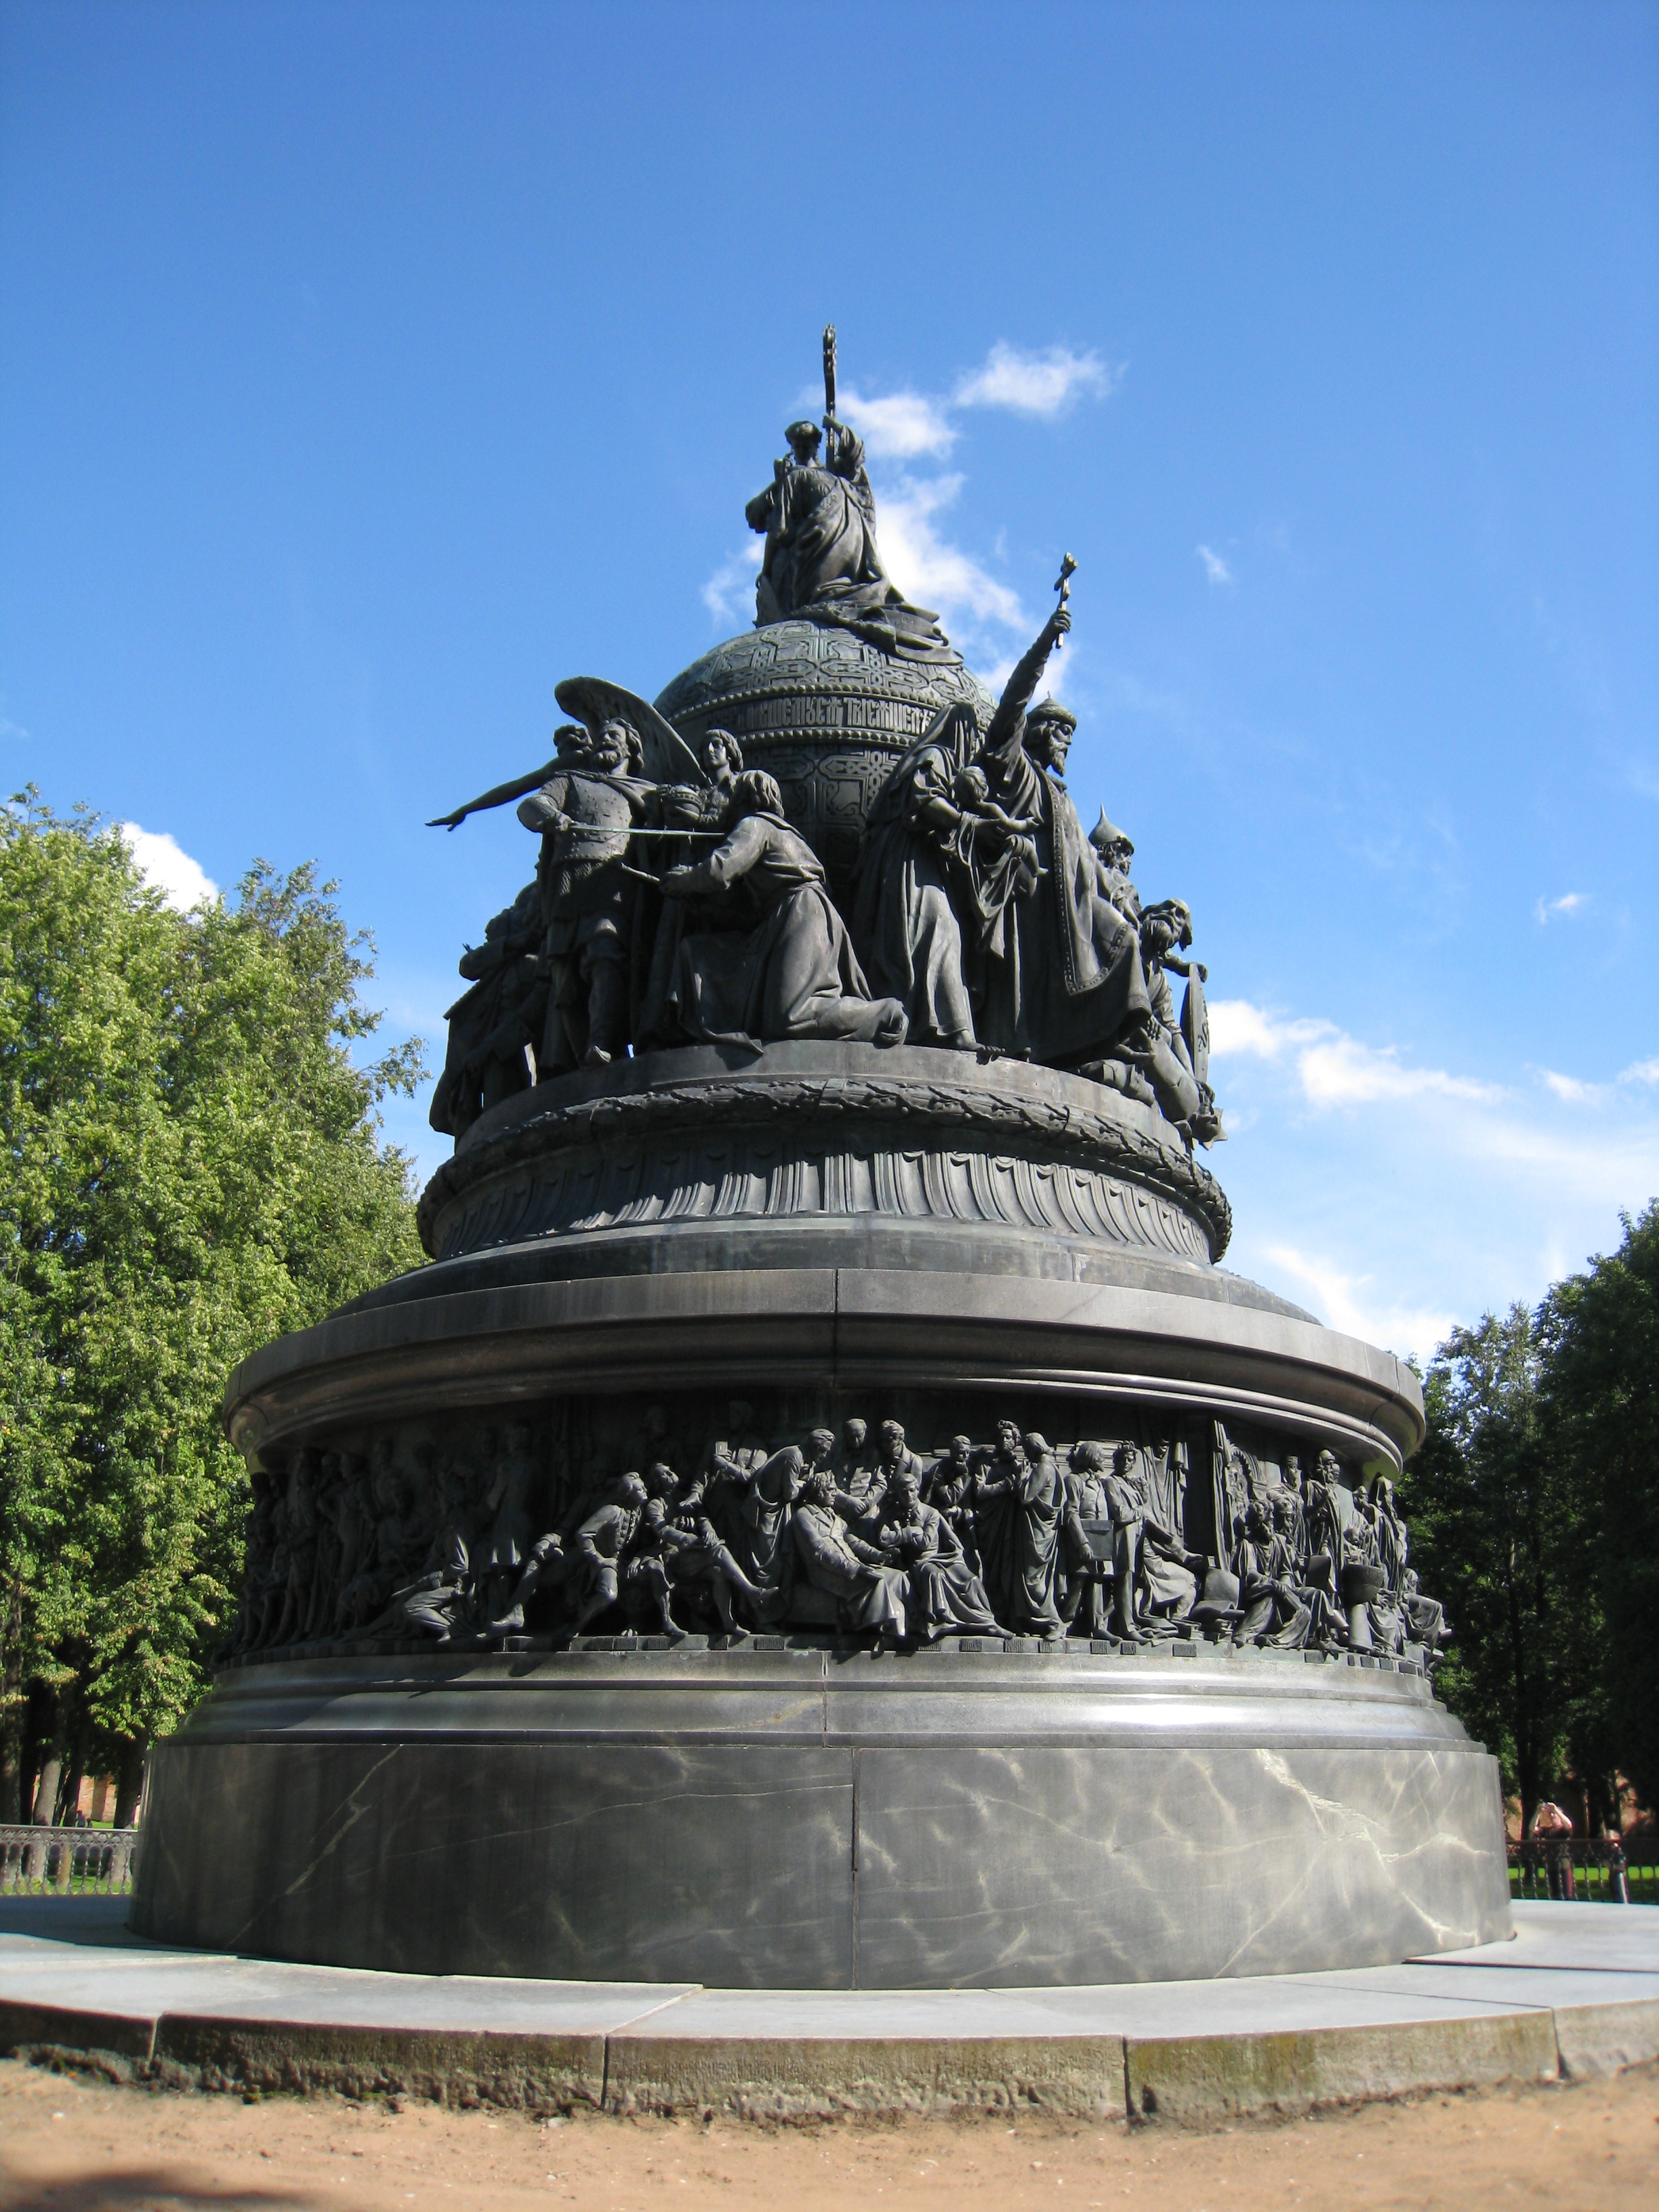
sky, monument, bell, statue, tower, landmark, tourism, sculpture, memorial, great, temple, fountain, history, russia, water feature, novgorod